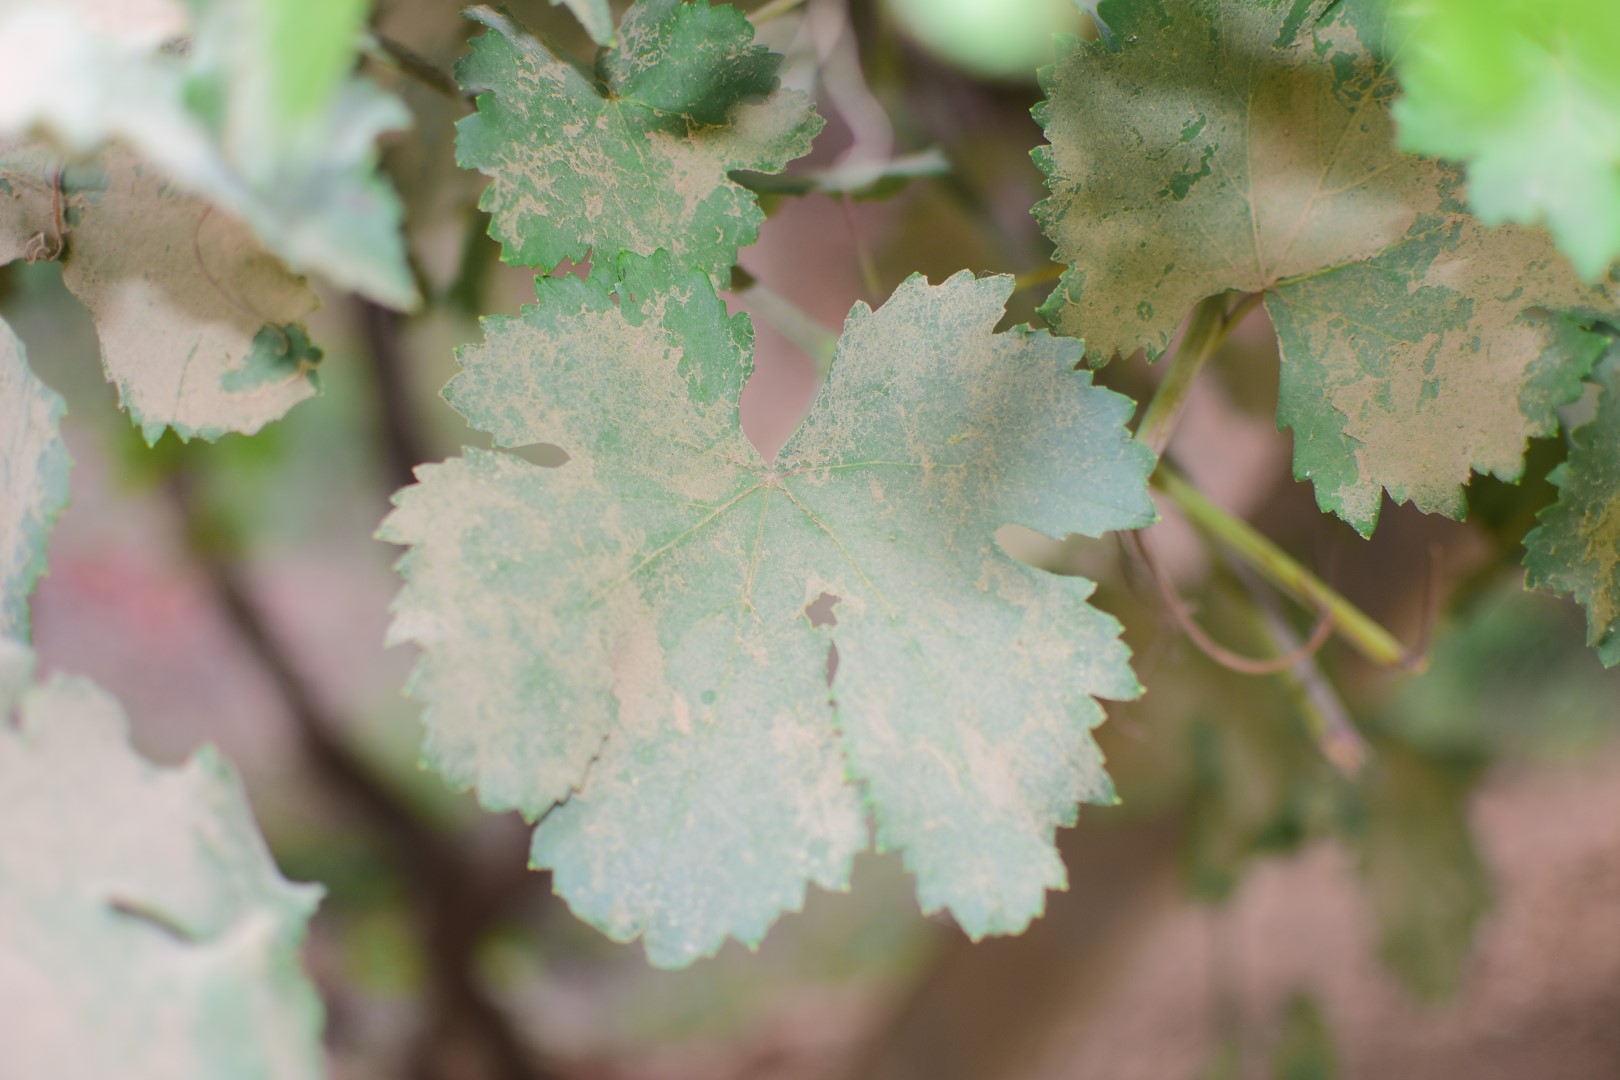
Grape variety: Kamali